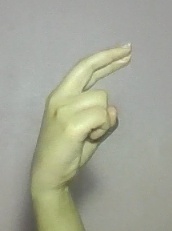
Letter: zay